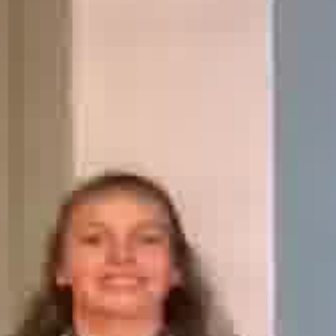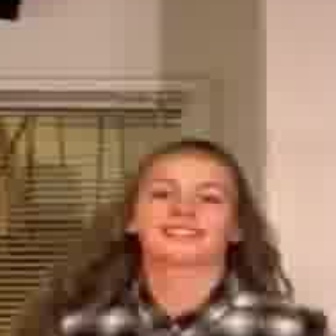
  Please identify the target specified by the bounding box [64,206,167,309] in the first image and locate it in the second image. Return the coordinates in [x_min,y_min,x_max,y_max] format.
Answer: [134,167,223,256]